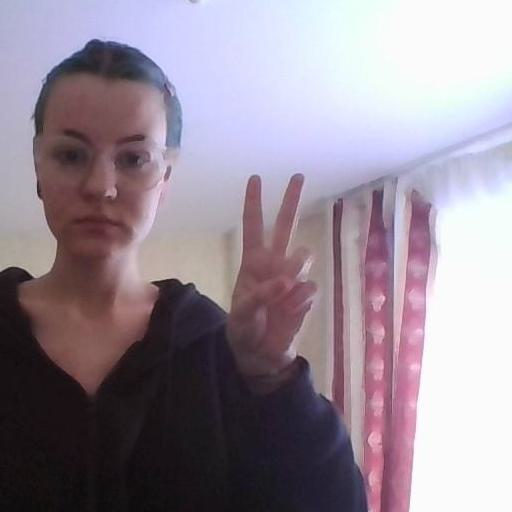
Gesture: peace